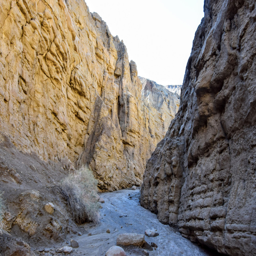
the start of slot canyon